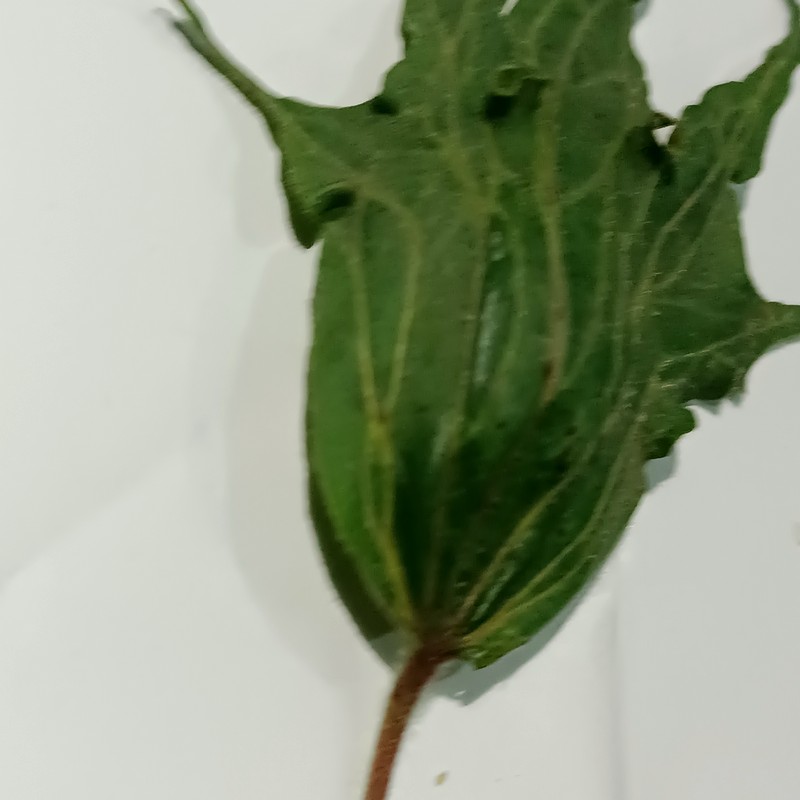
Label: Herbicide Growth Damage